The King (2017 South Korean film)

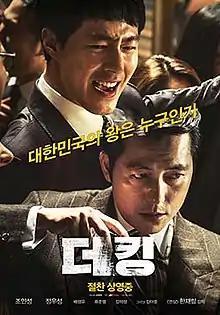
Theatrical release poster

The King is a 2017 South Korean crime drama film written and directed by Han Jae-rim, starring Zo In-sung, Jung Woo-sung, Bae Seong-woo, Ryu Jun-yeol, Kim Eui-sung, and Kim Ah-joong.